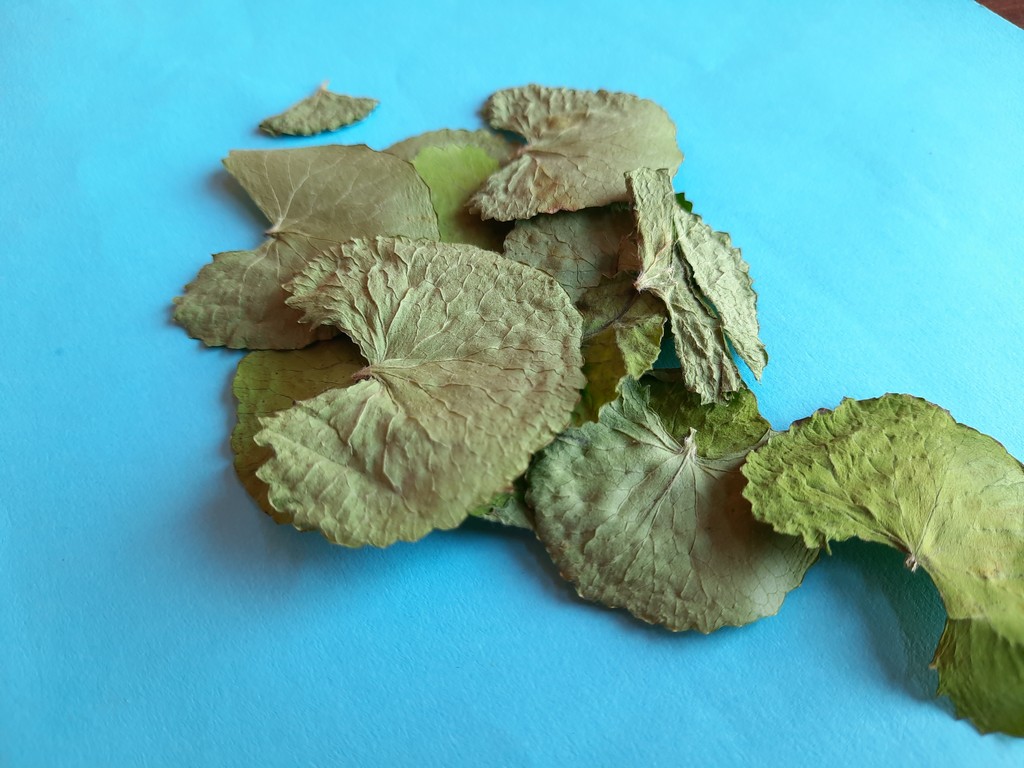
Label: Dried